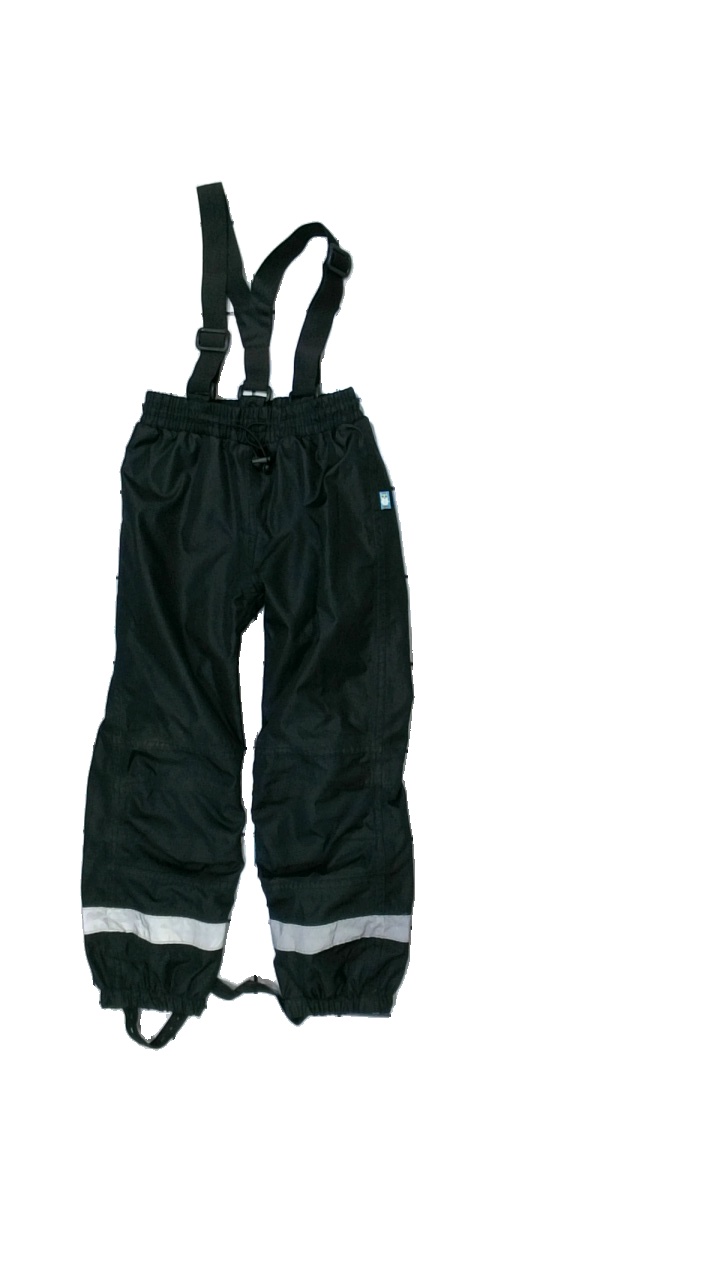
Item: Outerwear (Children)
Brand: Peek- A- Boo
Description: termo byxor
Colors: Black, Grey
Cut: Regular
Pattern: Logo print
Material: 100% polyester
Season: All
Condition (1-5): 3
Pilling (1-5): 5
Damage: smutsigt
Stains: Minor
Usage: Export
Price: <50